1971: Beyond Borders

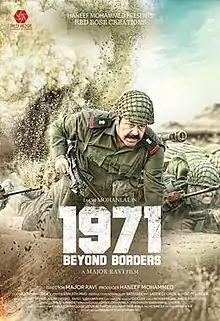
Theatrical release poster

1971: Beyond Borders is a 2017 Indian Malayalam-language war film written and directed by Major Ravi. It is the fourth installment in the Major Mahadevan film series, with Mohanlal reprising his double role as Colonel Mahadevan and a new character, Major Sahadevan. It also features Arunoday Singh and Allu Sirish. The film, set in two time periods, is based on the Indo-Pakistani War of 1971 and act as both prequel and follow-up to the series. Mohanlal's and Sirish's characters were modeled on Hoshiar Singh Dahiya and Arun Khetarpal, both of whom were awarded the Param Vir Chakra for their roles in the 1971 Indo-Pakistani War.